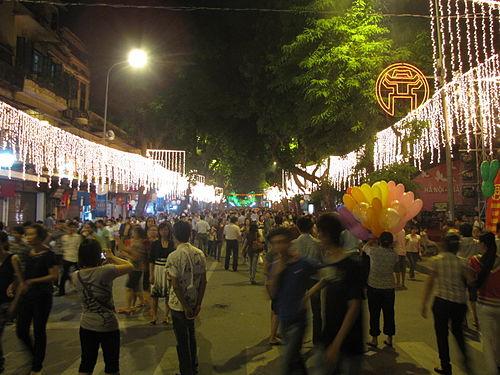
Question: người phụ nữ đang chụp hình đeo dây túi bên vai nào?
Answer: bên vai trái